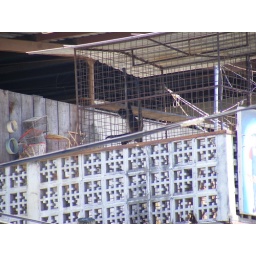
On the roof of a house (and stereo shop) in Puerto